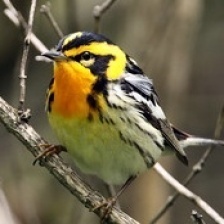
Species: BLACKBURNIAM WARBLER
Scientific name: SETOPHAGA FUSCA